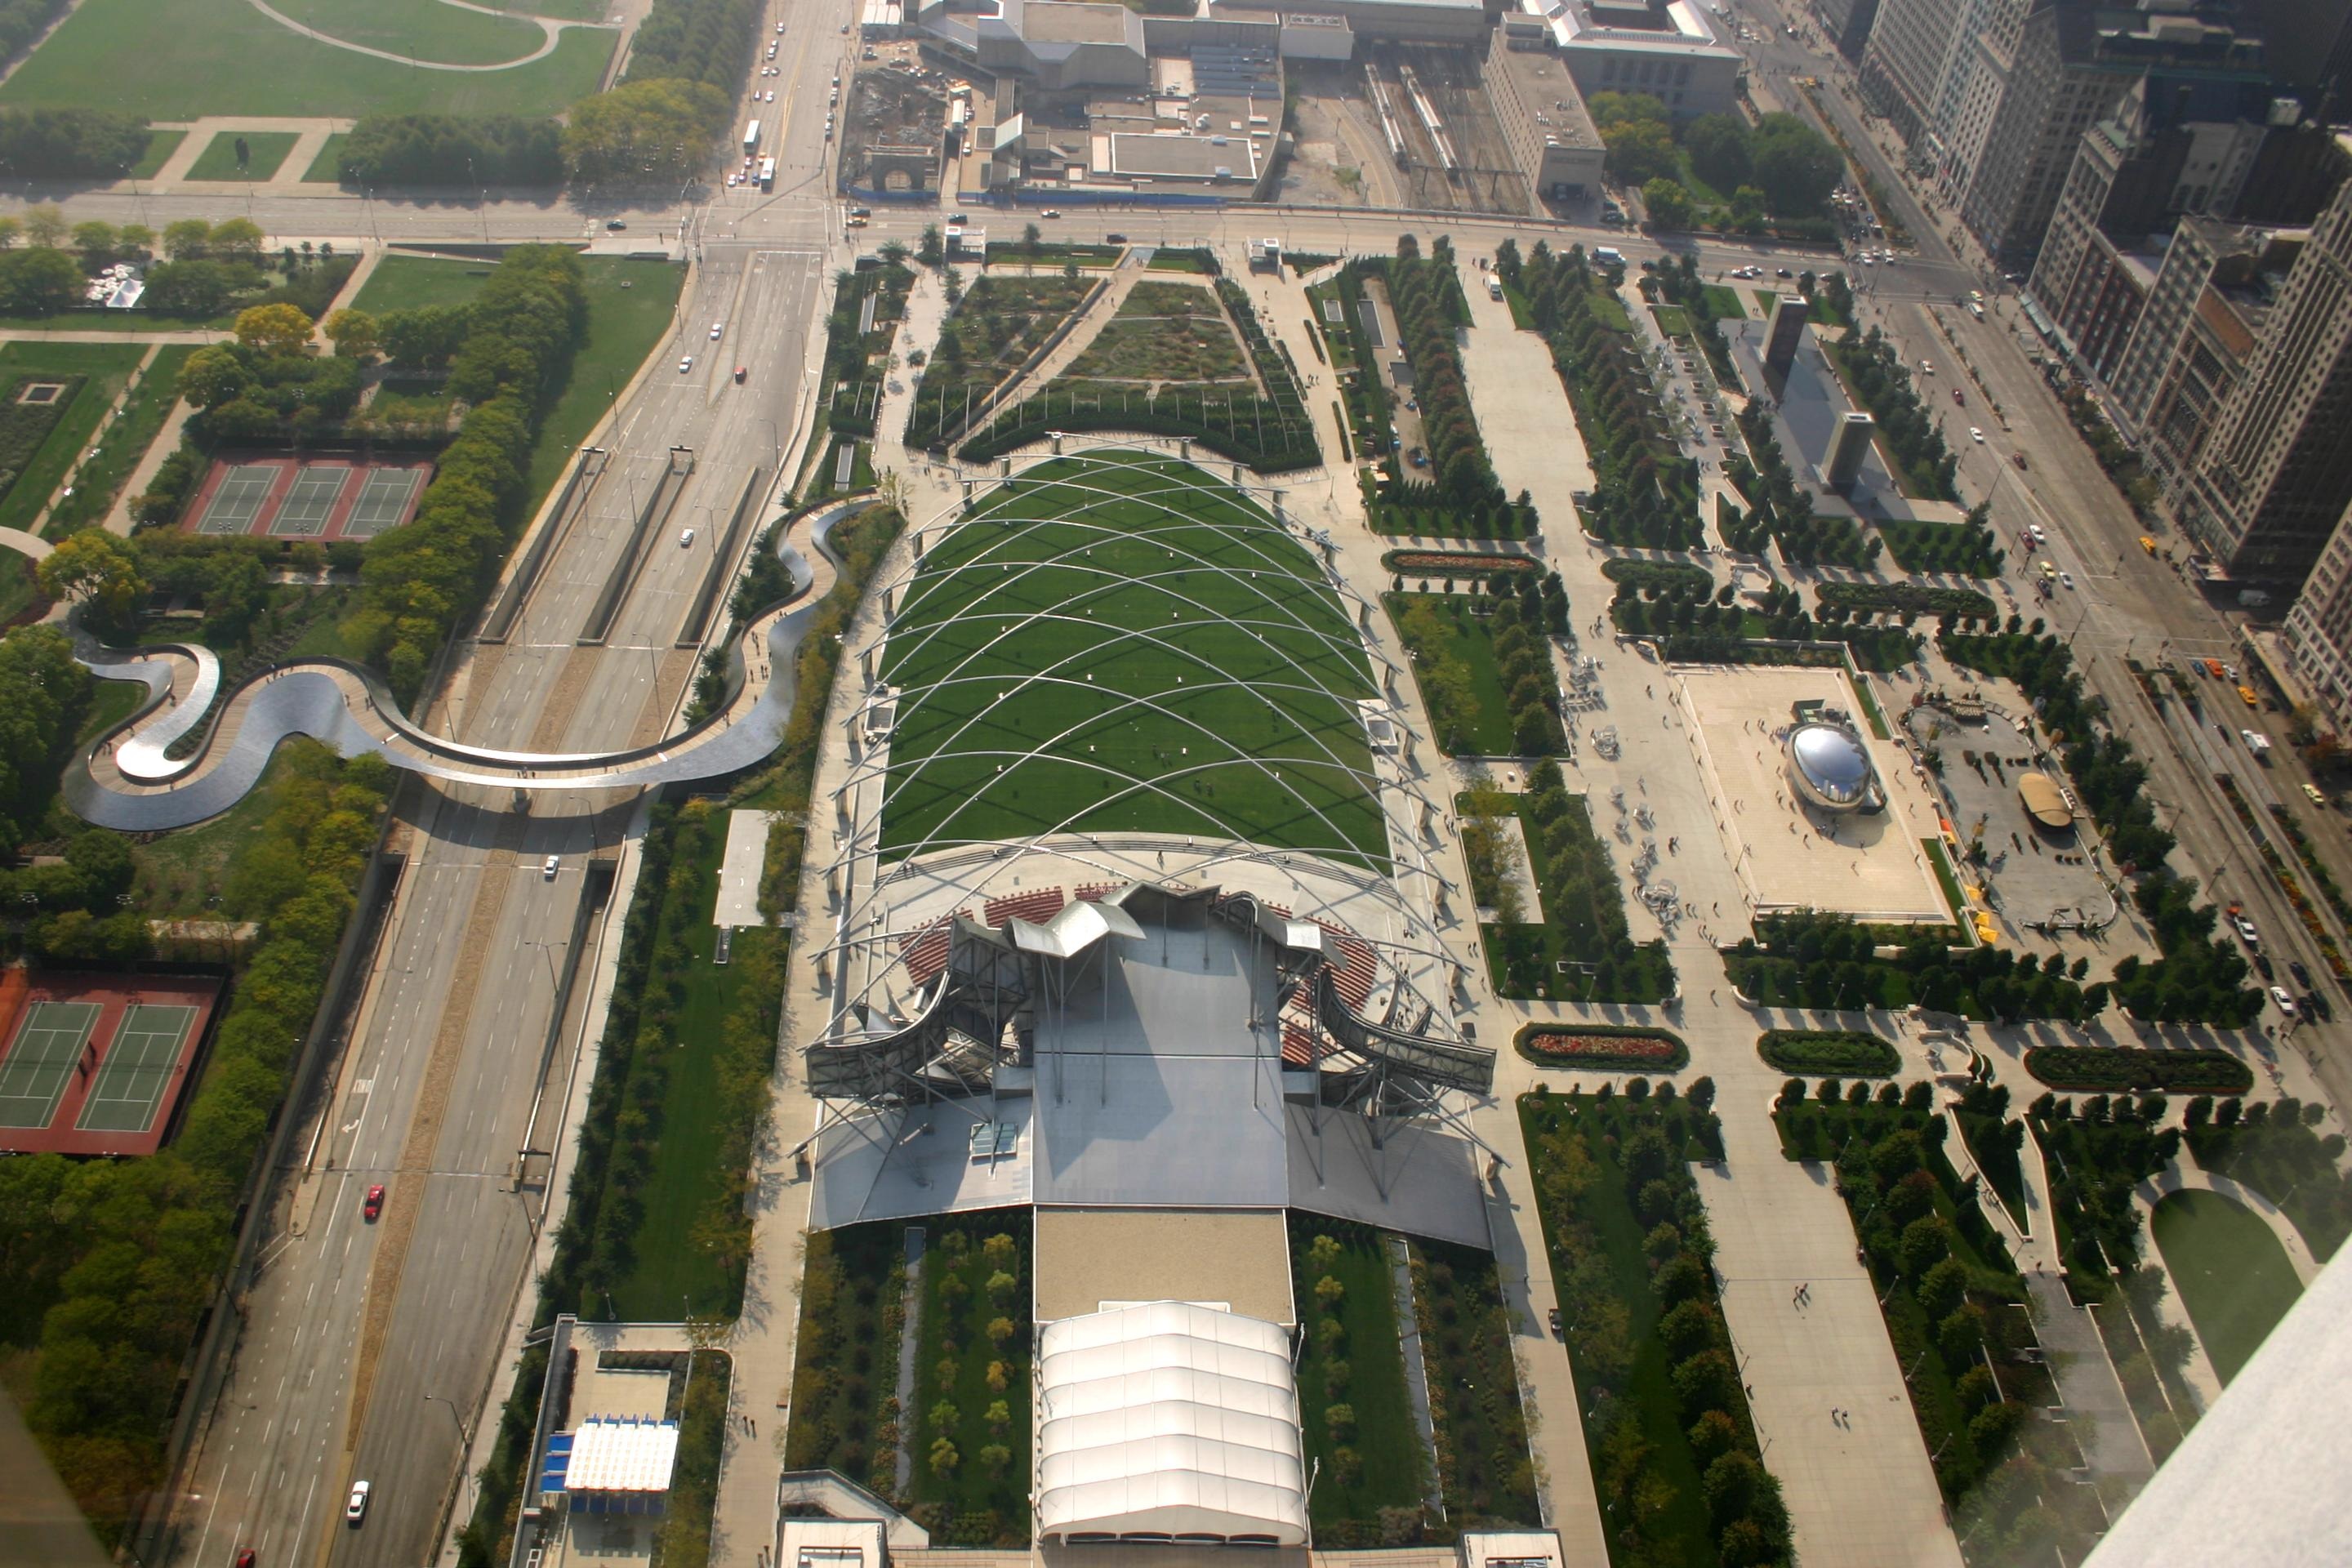
structure, view, landmark, chicago, stadium, arena, bird's eye view, aerial photography, residential area, metropolitan area, sport venue, millenium park, lurie garden